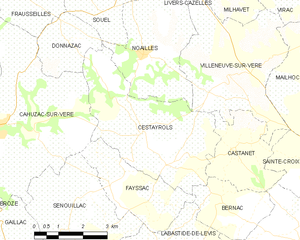
Carte des communes françaises Cestayrols
Cestayrols est une commune française située dans le département du Tarn, en région Occitanie.